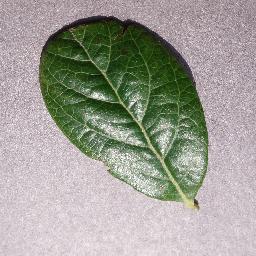
Label: Blueberry___healthy